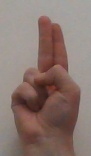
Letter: taa